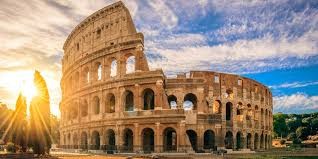
Landmark: Roman Colosseum